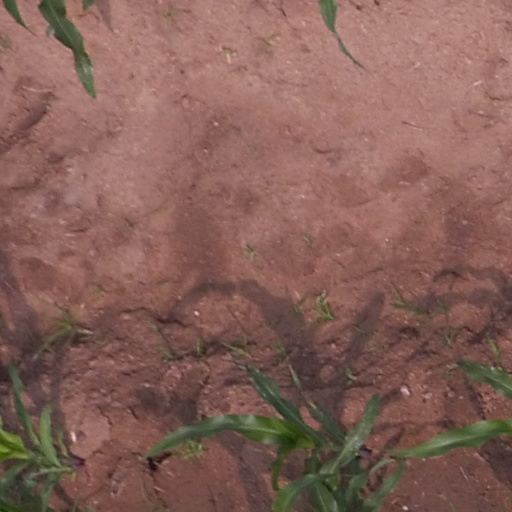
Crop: maize; corn